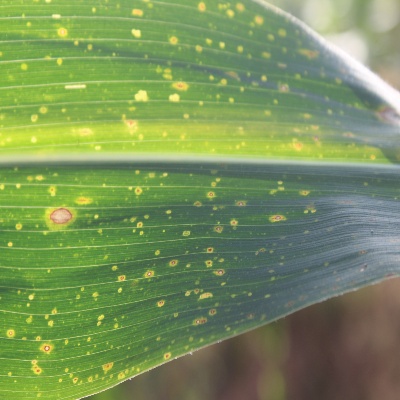
Crop: Maize
Condition: leaf spot